Epistle to the Romans

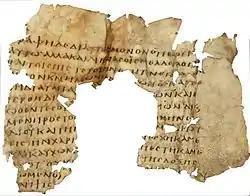
Romans 4:23–5:3 on uncial 0220 ("recto")

The Epistle to the Romans is the sixth book in the New Testament, and the longest of the thirteen Pauline epistles. Biblical scholars agree that it was composed by Paul the Apostle to explain that salvation is offered through the gospel of Jesus Christ.